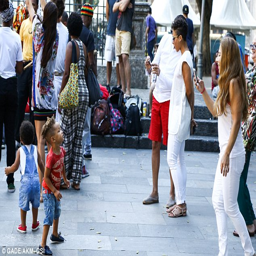
dancing in the street showed off some of his moves in the square